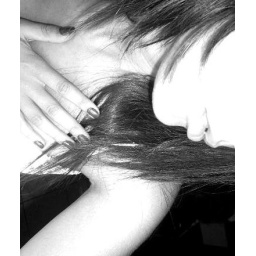
Fake plastic in trees